Ichinoseki, Iwate

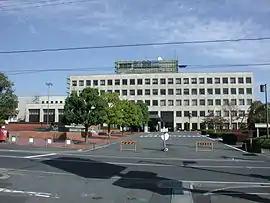
Ichinoseki City Office

Ichinoseki is located inland in the south of Iwate Prefecture, a little over two hours north of Tokyo by the Tōhoku Shinkansen. A large volume of extremely stable granite rock runs beneath the city, and is the center of a site being promoted as a suitable location for construction of the International Linear Collider (ILC).